Scotland during the Roman Empire

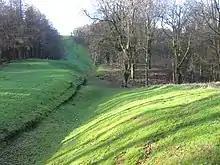

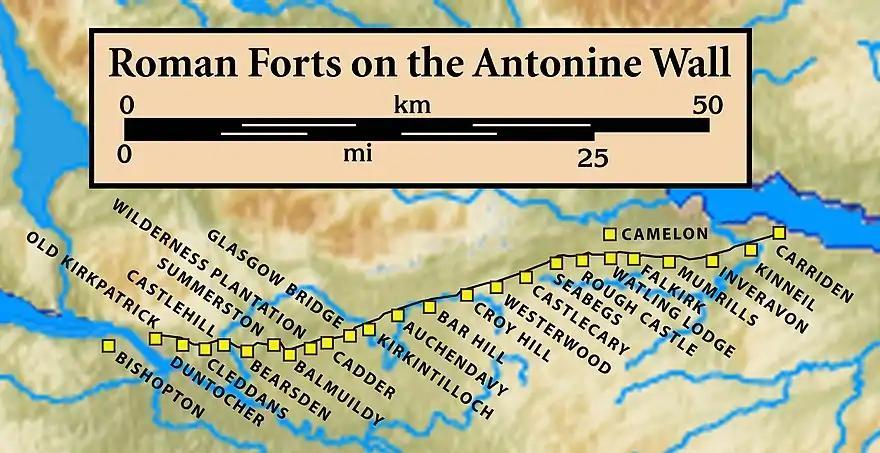
Forts and fortlets associated with the Antonine Wall from west to east: Bishopton, Old Kilpatrick, Duntocher, "Cleddans", Castlehill, Bearsden, "Summerston", Balmuildy, "Wilderness Plantation", Cadder, "Glasgow Bridge", Kirkintilloch, Auchendavy, Bar Hill, Croy Hill, Westerwood, Castlecary, "Seabegs", Rough Castle, Camelon, "Watling Lodge", Falkirk, Mumrills, Inveravon, "Kinneil", Carriden

Construction of a new "limes" between the Firth of Forth and the Firth of Clyde commenced. Contingents from at least one British legion are known to have assisted in the erection of the new turf barrier, as evidenced by an inscription from the fort at Old Kilpatrick, the Antonine Wall's western terminus. Today, the sward-covered wall is the remains of a defensive line made of turf circa high, with nineteen forts. It was constructed after AD 139 and extended for .